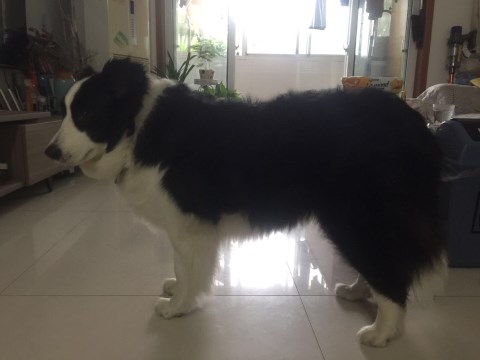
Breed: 2594-n000109-Border_collie